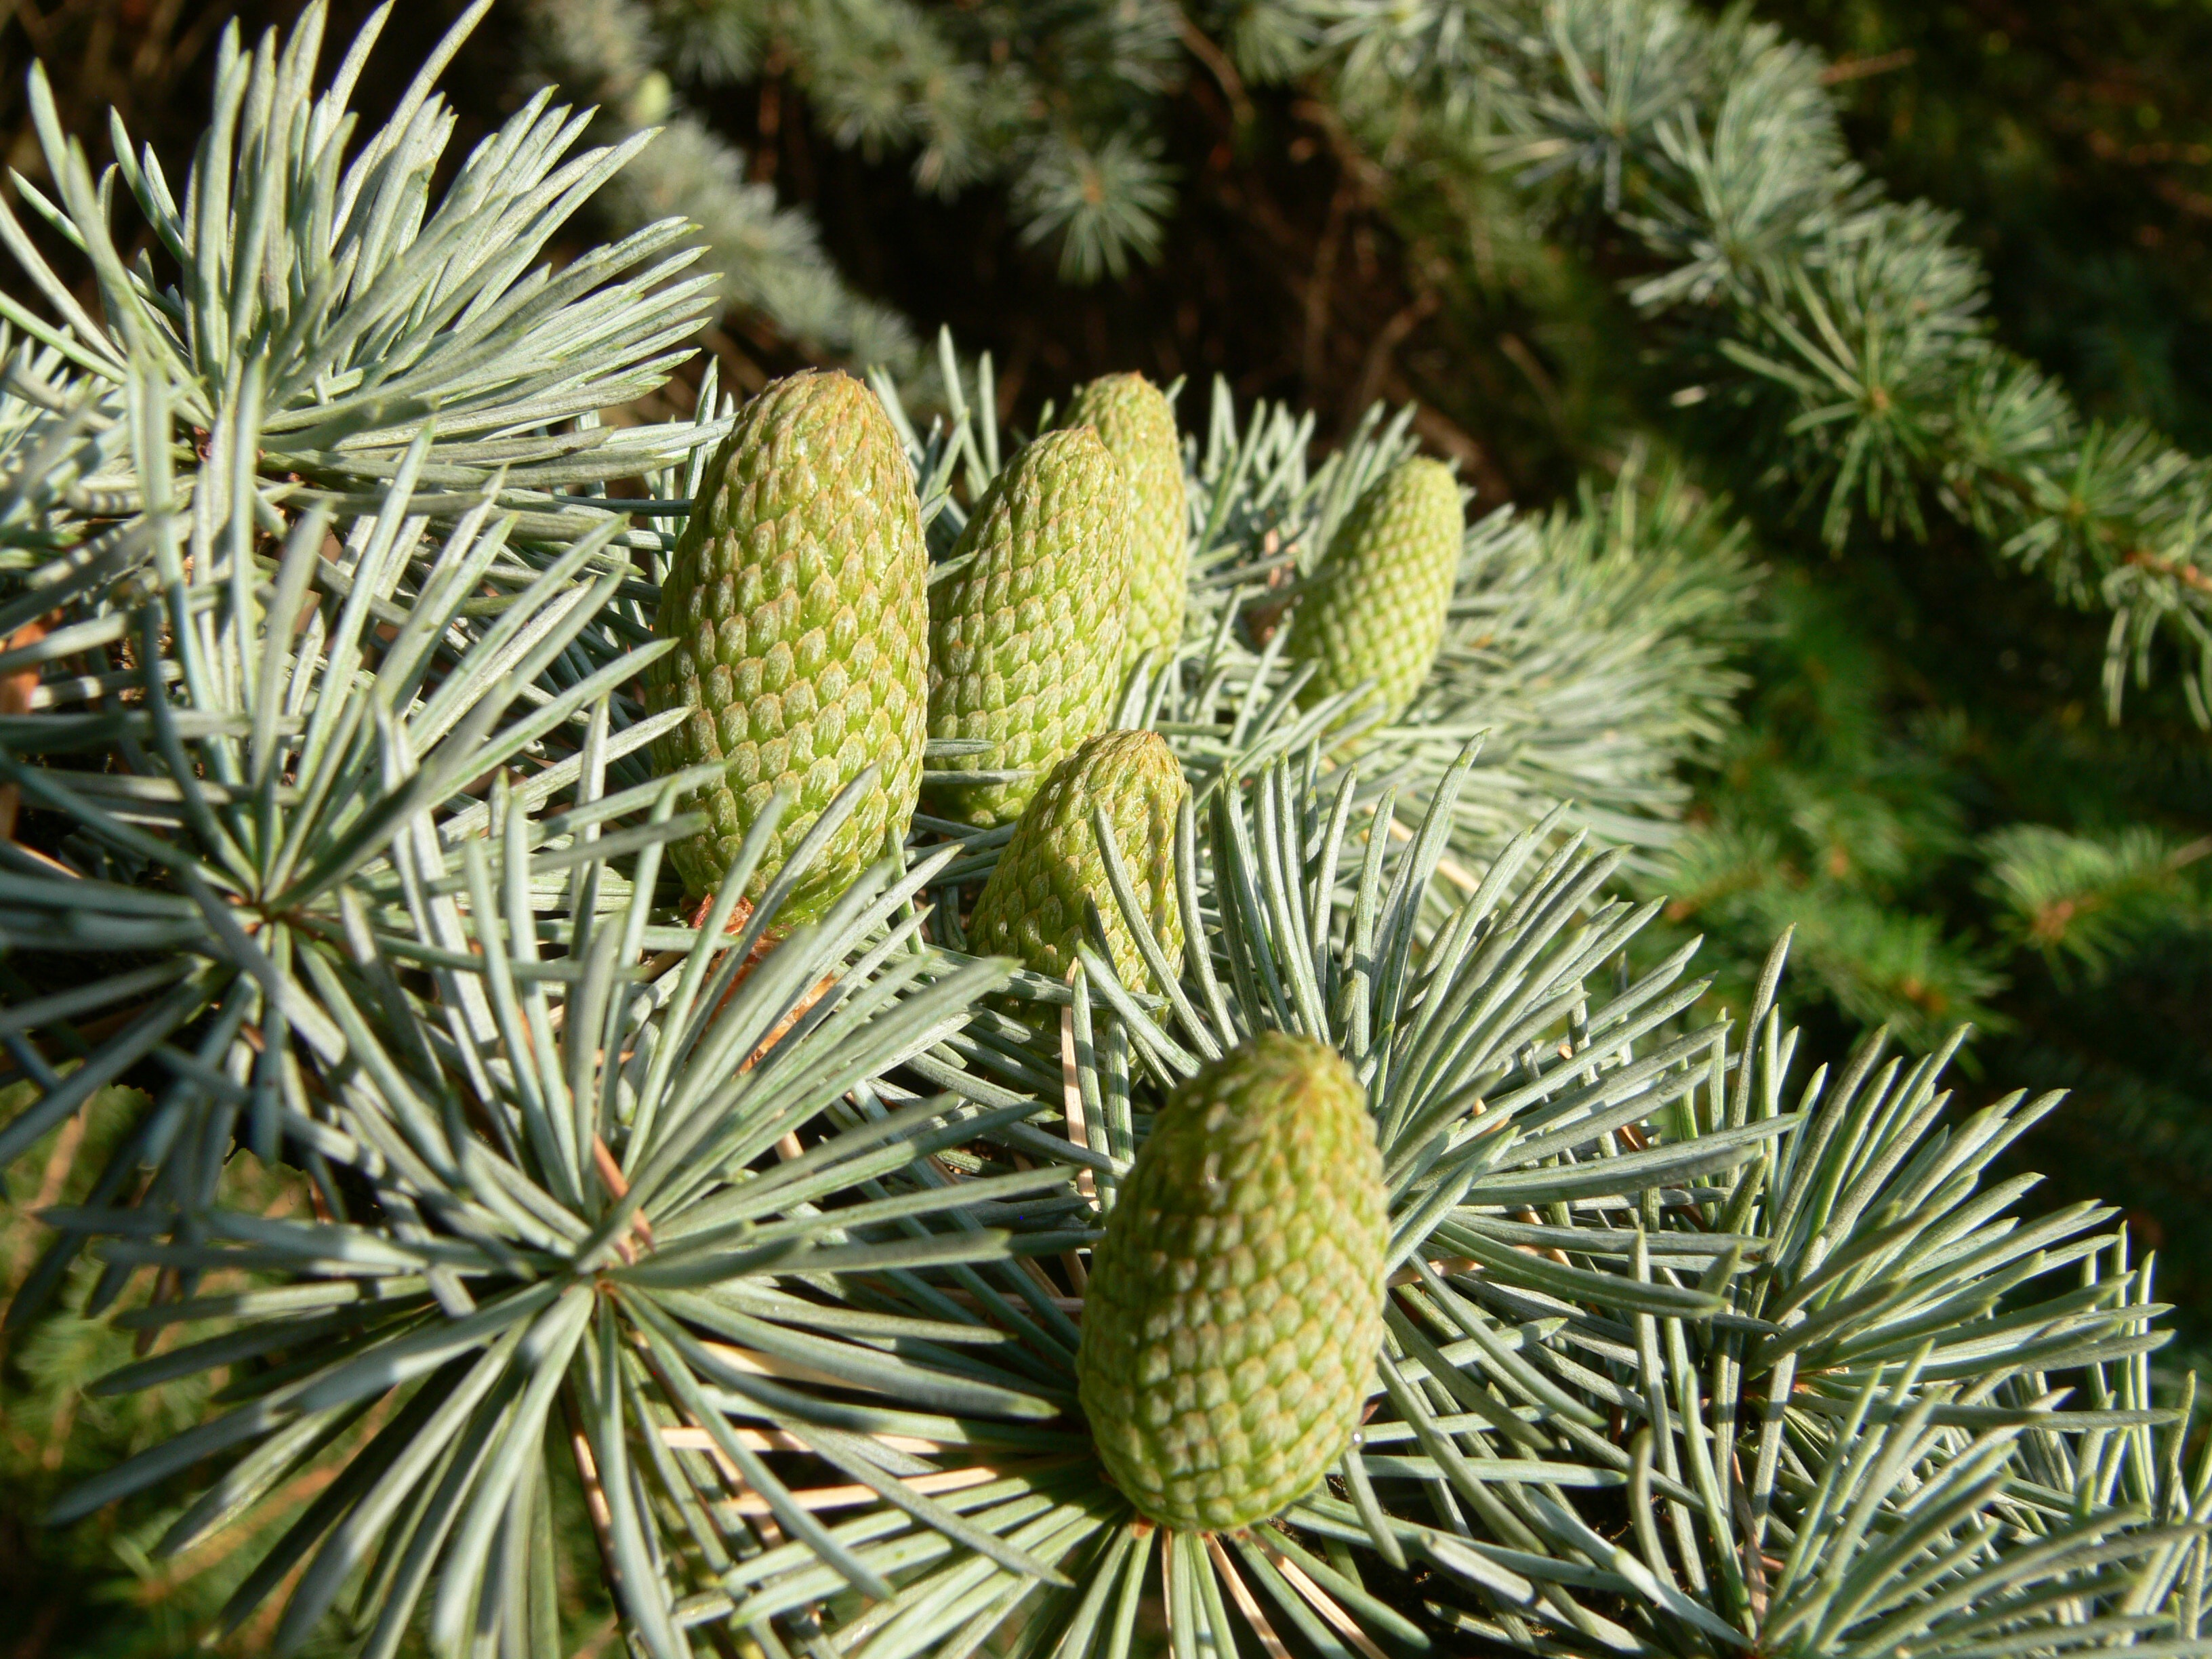
tree, nature, forest, branch, plant, wood, flower, decoration, evergreen, botany, fir, flora, conifer, tap, spruce, needles, periwinkle, larch, pine cones, flowering plant, needle branch, pine family, woody plant, land plant, arecales, conifer cone, cone scales